Transportation in the San Francisco Bay Area

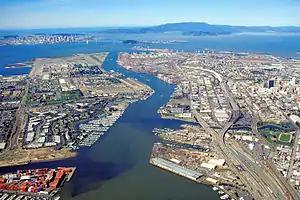
Aerial view of the Port of Oakland

State Route 1 also enters San Francisco from the north via the Golden Gate Bridge, but turns south away from the routing of U.S. 101, first onto Park Presidio Blvd through Golden Gate Park, and then bisecting the west side of the city as the 19th Avenue arterial thoroughfare, joining with Interstate 280 at the city's southern border. Interstate 280 continues south from San Francisco. Interstate 280 also turns to the east along the southern edge of the city, terminating just south of the Bay Bridge in the South of Market neighborhood. After the 1989 Loma Prieta earthquake, city leaders decided to demolish the Embarcadero Freeway, and a portion of the Central Freeway, converting them into street-level boulevards.